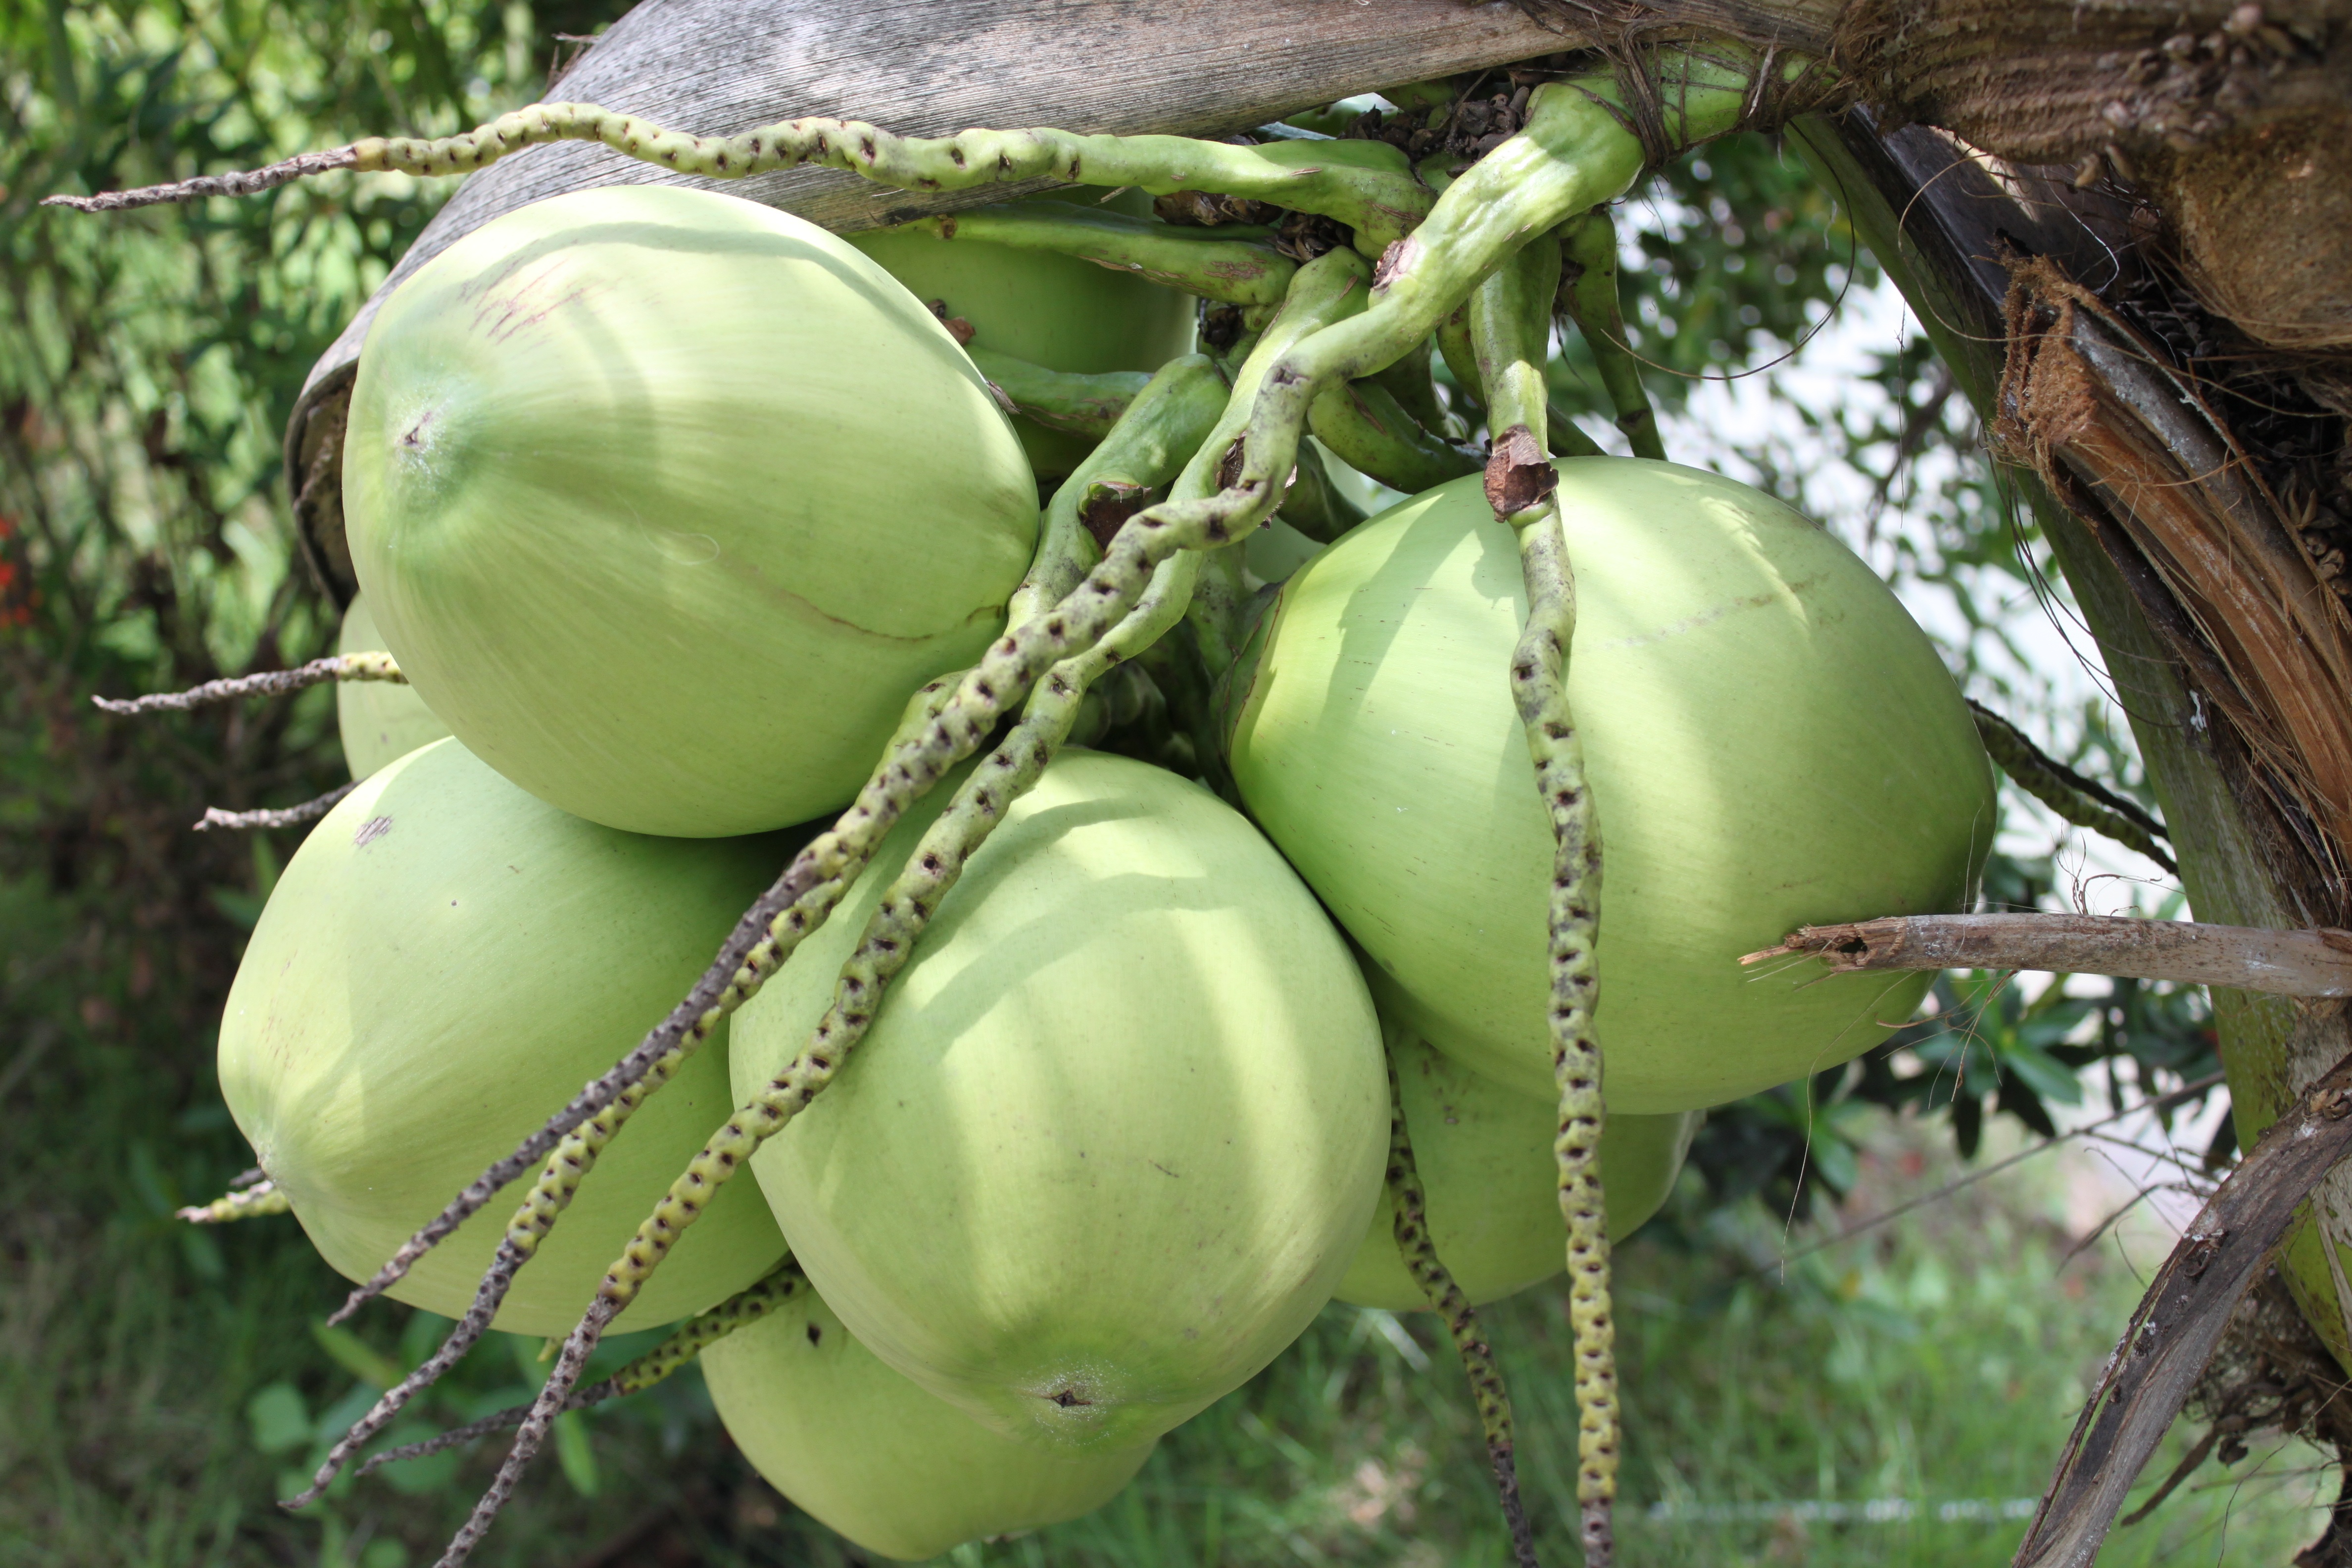
nature, plant, fruit, leaf, flower, food, green, produce, vegetable, tropical, asia, botany, garden, flora, gourd, vietnamese, coconut, vietnam, flowering plant, coconut tree, land plant